2003 Isle of Man TT

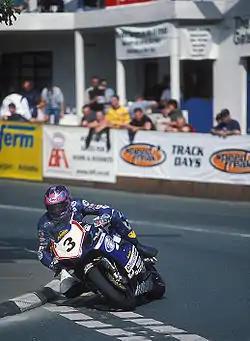
Formula One TT winner Adrian Archibald at Quarterbridge

The 2003 Isle of Man TT was the 96th edition of the event. It was marred by the high-profile death of outright lap record holder and nine-time TT winner David Jefferies during practice. Jefferies crashed at around at Crosby, due to a patch of oil that was not signalled by the marshals. In the aftermath of Jefferies' crash, Jim Moodie's neck was hit by the cables of a telegraph pole laid down by the accident, but he was not seriously injured. Friend and rival of Jefferies John McGuinness was one of the first riders on the scene, and described it to be "like a war zone".